Shuangbei station

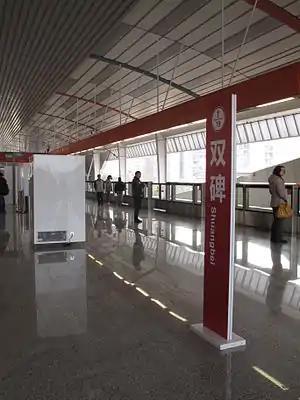

Shuangbei is a station on Line 1 of Chongqing Rail Transit in Chongqing Municipality, China. It is located in Shapingba District. It opened in 2012.